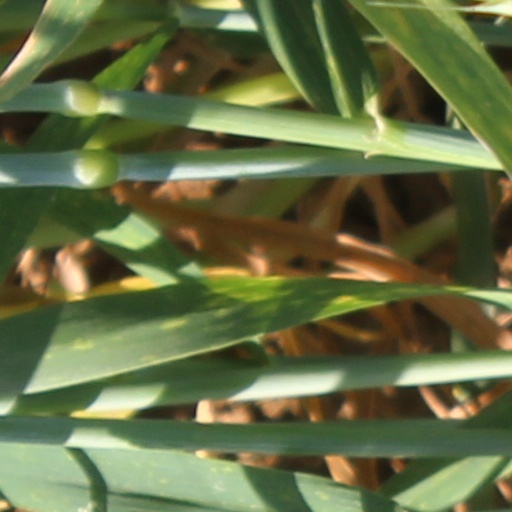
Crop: wheat